Texar's Revenge, or, North Against South

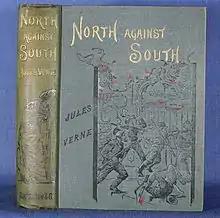
English first edition cover

Texar's Revenge, or, North Against South is the full title of the English translation of the novel written by the French science-fiction author Jules Verne, and centers on the story of James Burbank, an antislavery northerner living near Jacksonville, Florida, and Texar, a pro-slavery southerner who holds a vendetta against Burbank. Originally published in France in 1887, the book received a tepid reaction upon its release in the United States, partly because of Verne's inexpertise regarding some details of the American Civil War, and has since fallen into obscurity compared to many of Verne's other works.